2017–2020 Thai temple fraud investigations

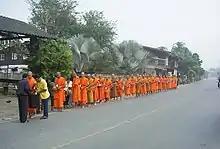
Thai monks walking to receive alms

The case started in August 2017 when Phrakhru Baitika Anand Khemanando, abbot of a temple in Phetchaburi Province, complained about NOB civil servants. He had requested a budget of eleven million baht, which was granted, but the government officer involved asked the abbot to return ten million baht to him. Khemanando made his complaint to the Counter Corruption Division and the State Audit Office. The Counter Corruption Division investigated the matter further. The commission investigated ten sites throughout Thailand and searched the houses of high-ranking officers of the NOB. The main focus was the use of budgets from 2012 to 2016 that were meant for restoration and repair of temples.